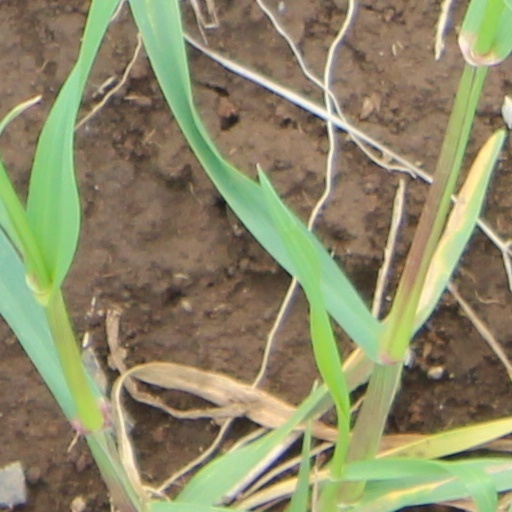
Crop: wheat